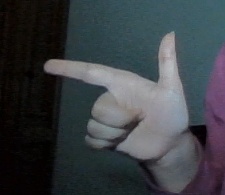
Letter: yaa